Seligman Baer Bamberger

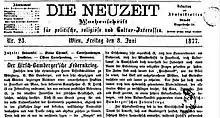
A column in the Vienna-based newspaper <a href="https%3A//www.jewishvirtuallibrary.org/neuzeit-die">"Die Neuzeit"

On 28 July 1876 the German parliament passed the "Austrittsgesetz", which allowed Jews to secede from their religious community. Many Jewish communities had by that time been dominated by the Reform movement, with Orthodox members forming informal groups (minyanim) to represent their interests. Following the passing of the "Austrittsgesetz", Rabbi Samson Raphael Hirsch of Frankfurt, who had campaigned for the law to be passed, declared that Orthodox Jews in Frankfurt had the duty to officially secede from the Liberal "Grossgemeinde". Bamberger visited Frankfurt, and declared that this was not mandatory. A heated exchange of open letters followed between the rabbis. The conflict ultimately led to only a relatively small number of Orthodox Jews seceding from the main community, and until the Second World War there were two Orthodox communities in Frankfurt: one under the auspices of the "Grossgemeinde" and the other one being Hirsch's community "Adath Yeshurun".